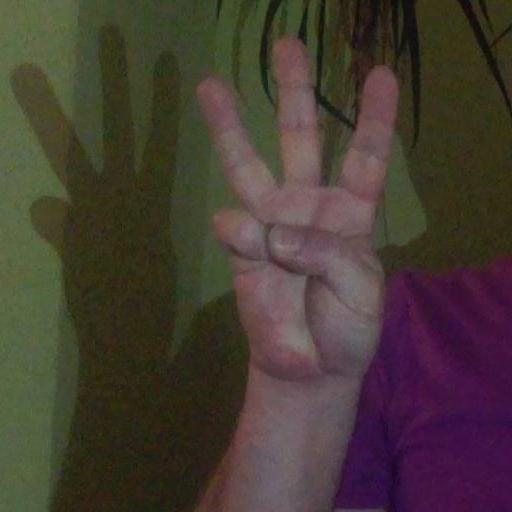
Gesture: three